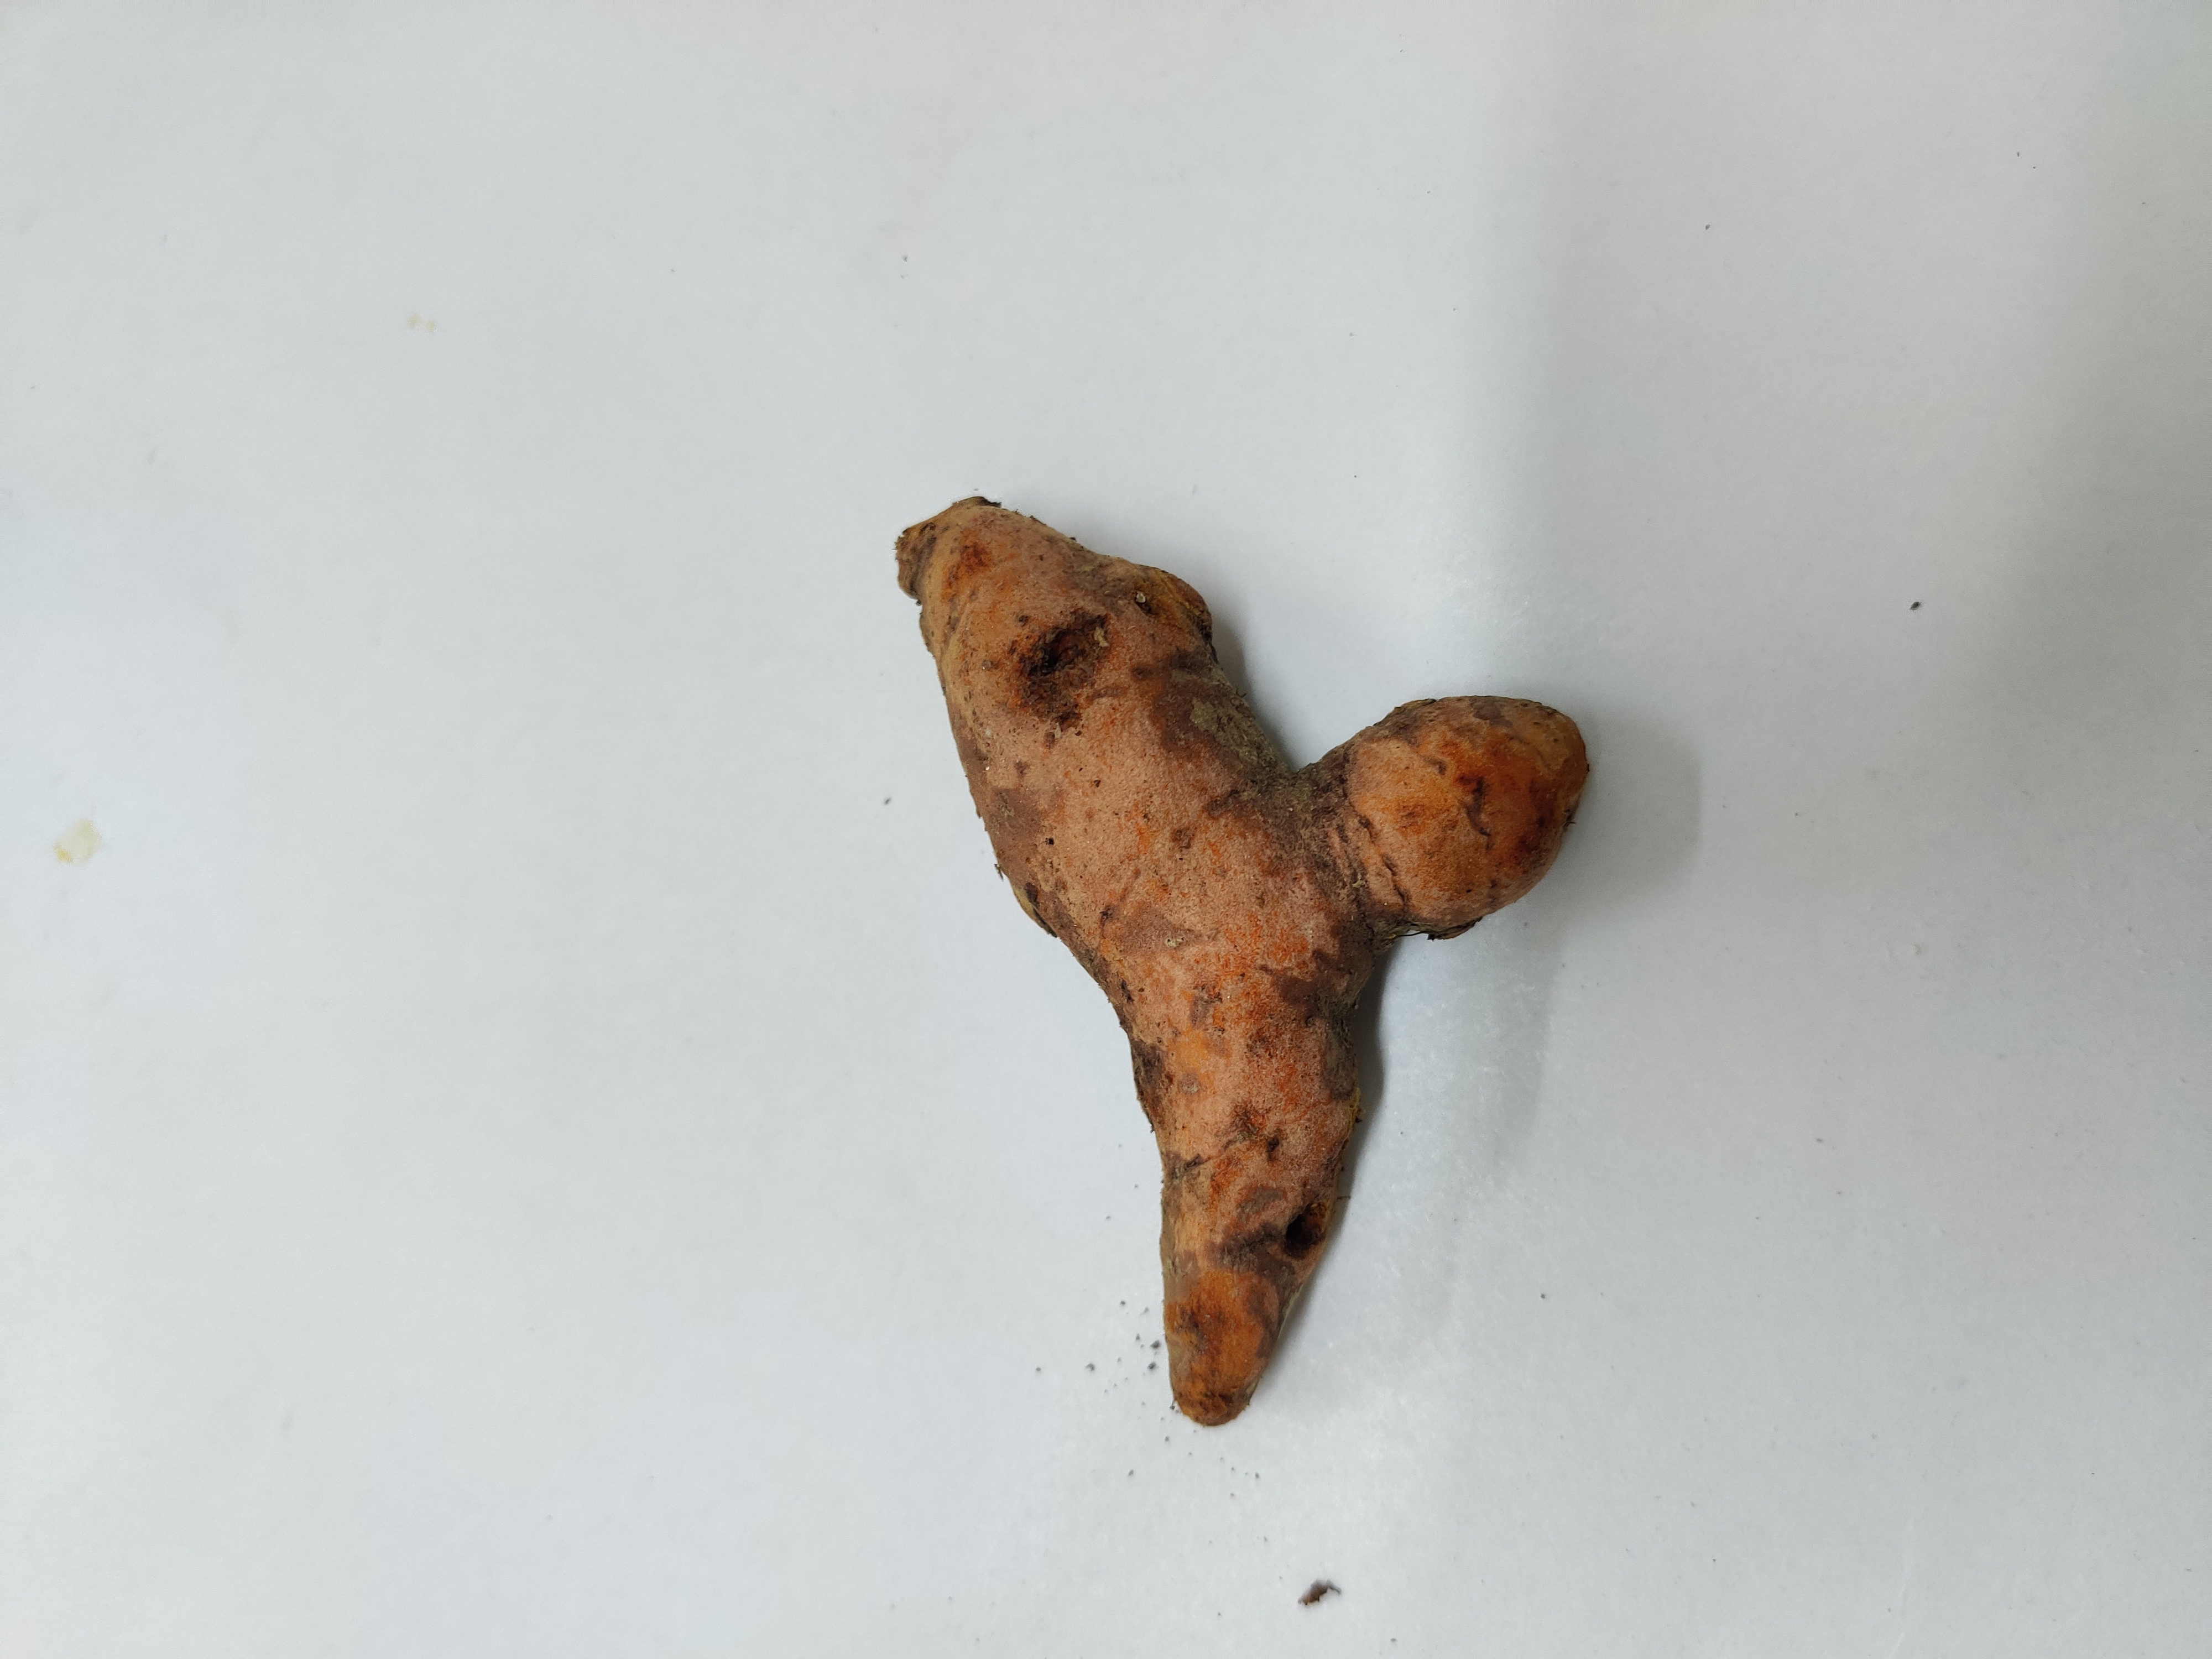
Crop: Turmeric
Condition: Fresh